Find the Lady (1956 film)

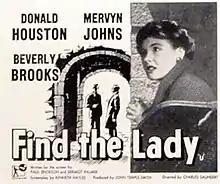
Original trade ad

Find the Lady is a 1956 British comedy thriller 'B' film directed by Charles Saunders and starring Donald Houston, Beverley Brooks and Mervyn Johns.